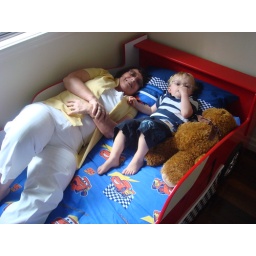
With nanny in the racing car bed